Marbin

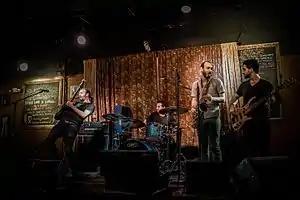
Marbin on U.S. tour, 2016

Markovitch and Rabin met shortly after Markovitch completed his military service as an infantry sergeant and Rabin had graduated from Berklee College of Music in Boston.